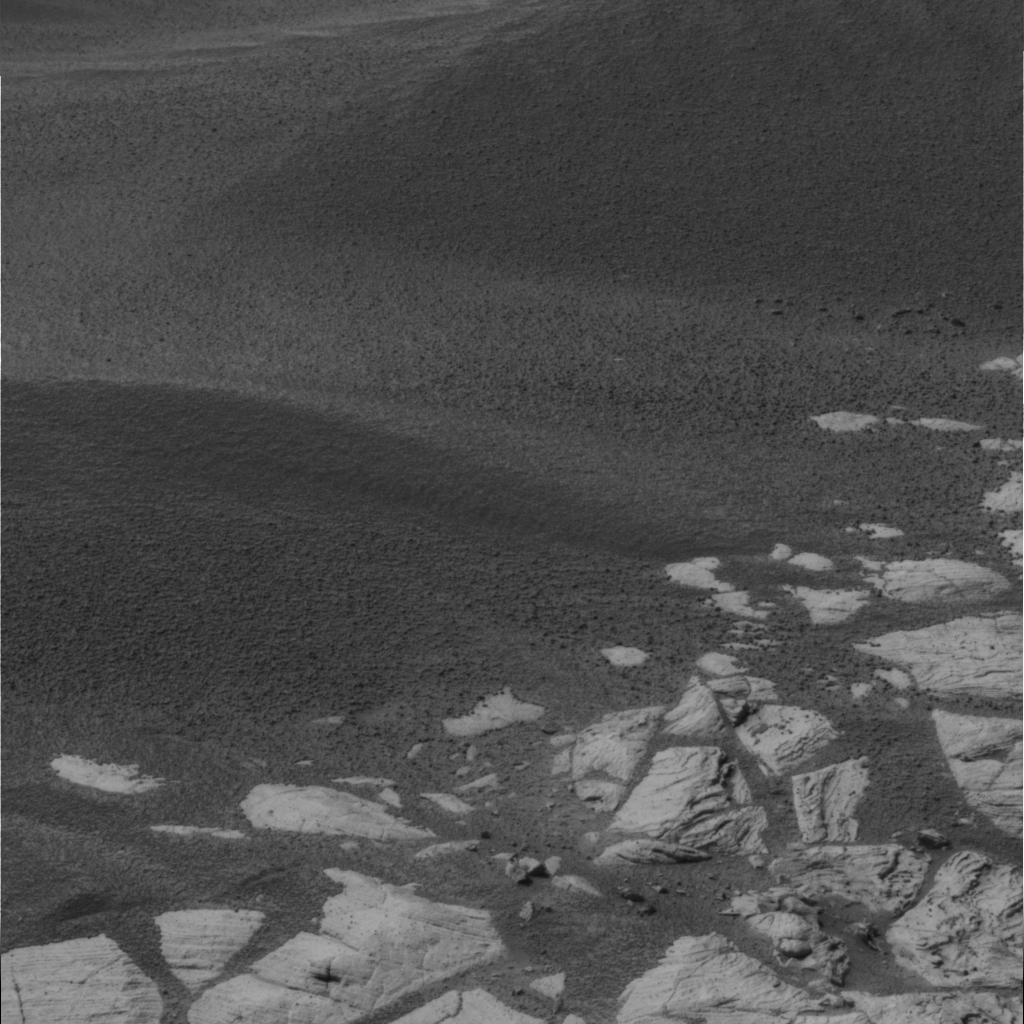
Surface features visible: Rock Outcrops, Clasts, Dunes/Ripples, Rock (Linear Features), Soil, Spherules, Nearby Surface